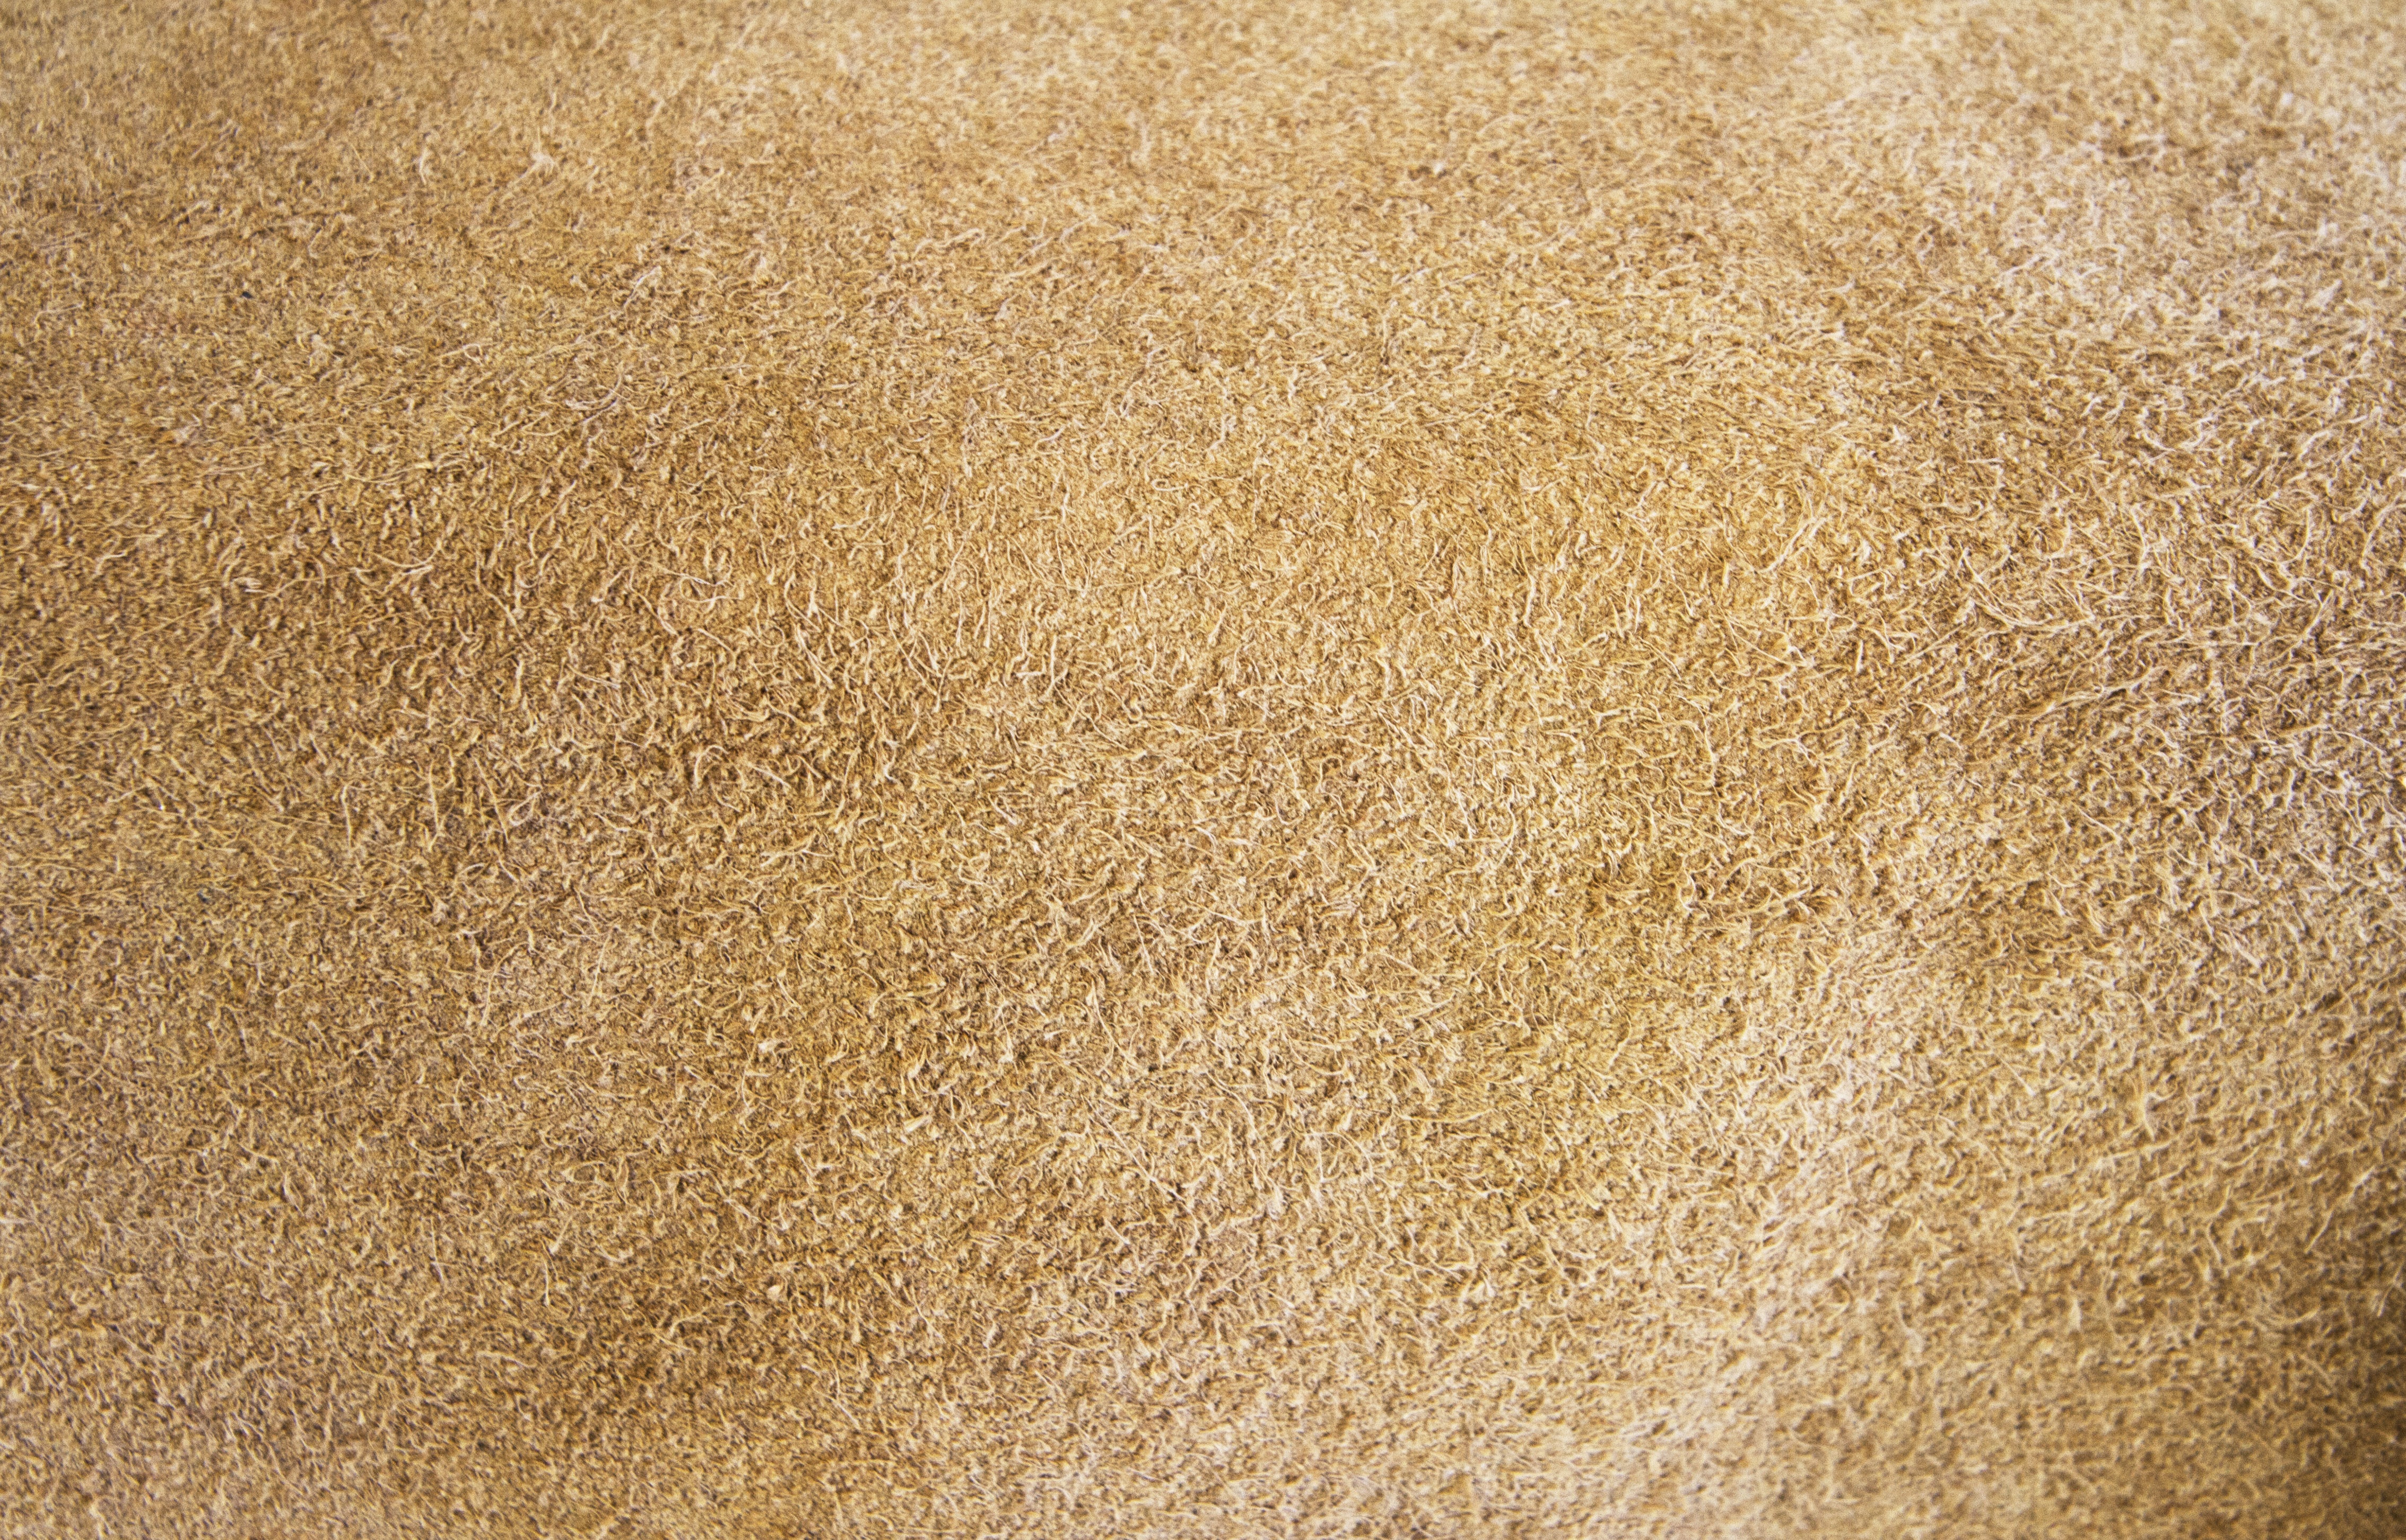
sand, wood, texture, floor, tan, pattern, soil, carpet, hid, flooring, wood flooring, grass family, laminate flooring